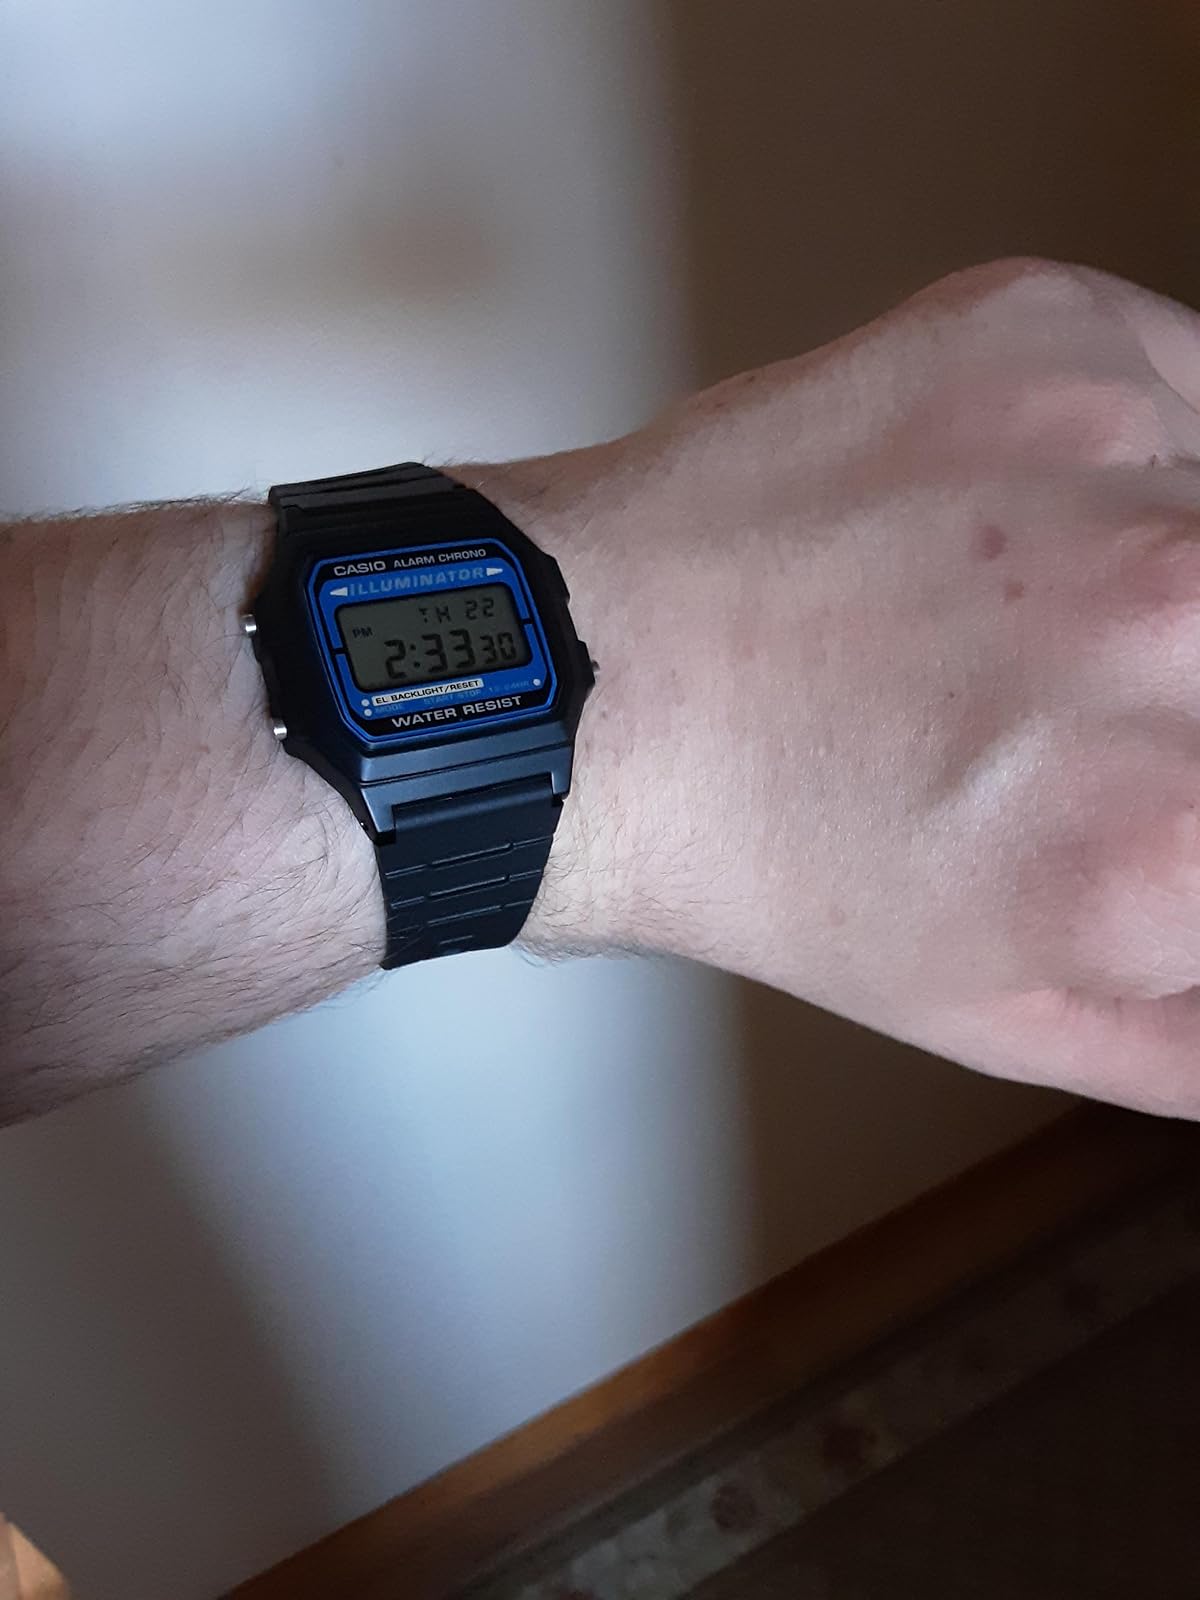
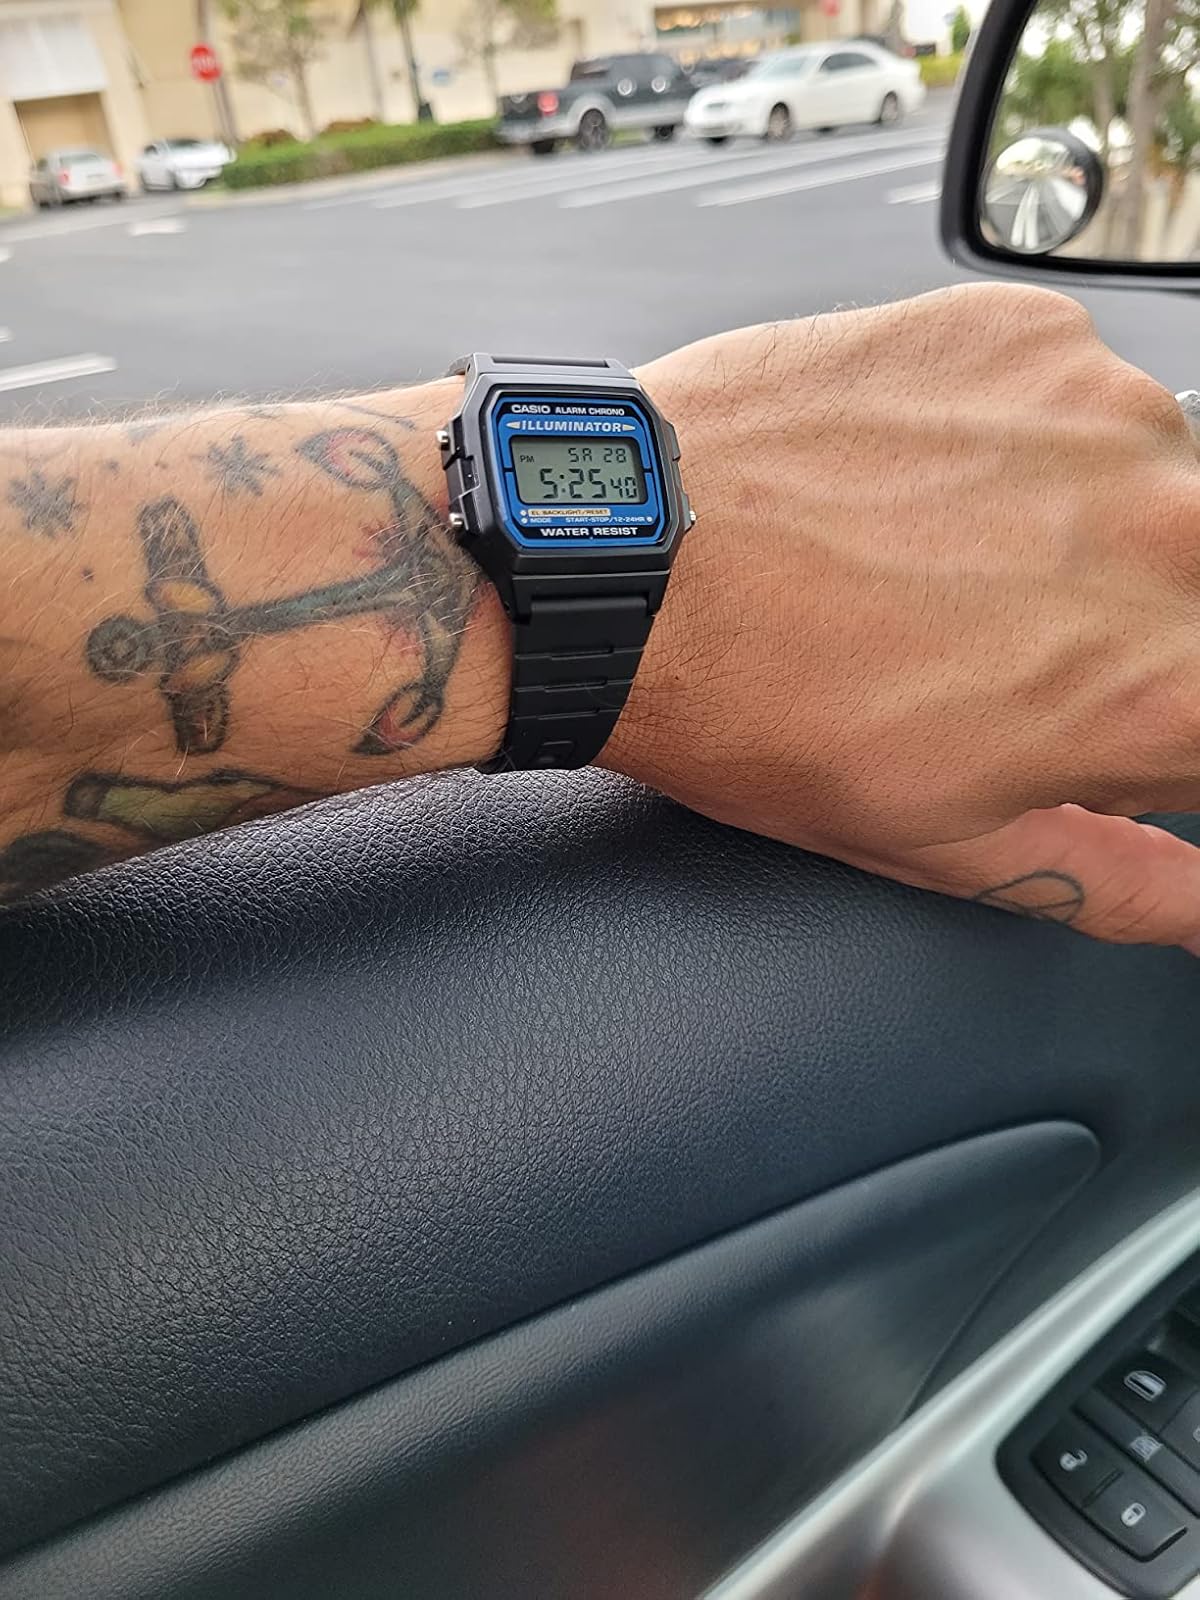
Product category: accessories_watch
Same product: yes